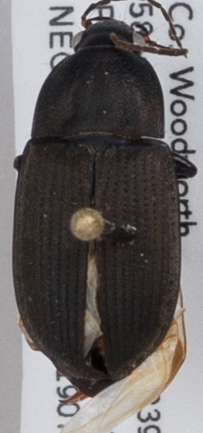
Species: Chlaenius tomentosus
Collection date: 2019-07-16
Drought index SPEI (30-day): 1.45
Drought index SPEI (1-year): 1.118
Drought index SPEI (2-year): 0.698